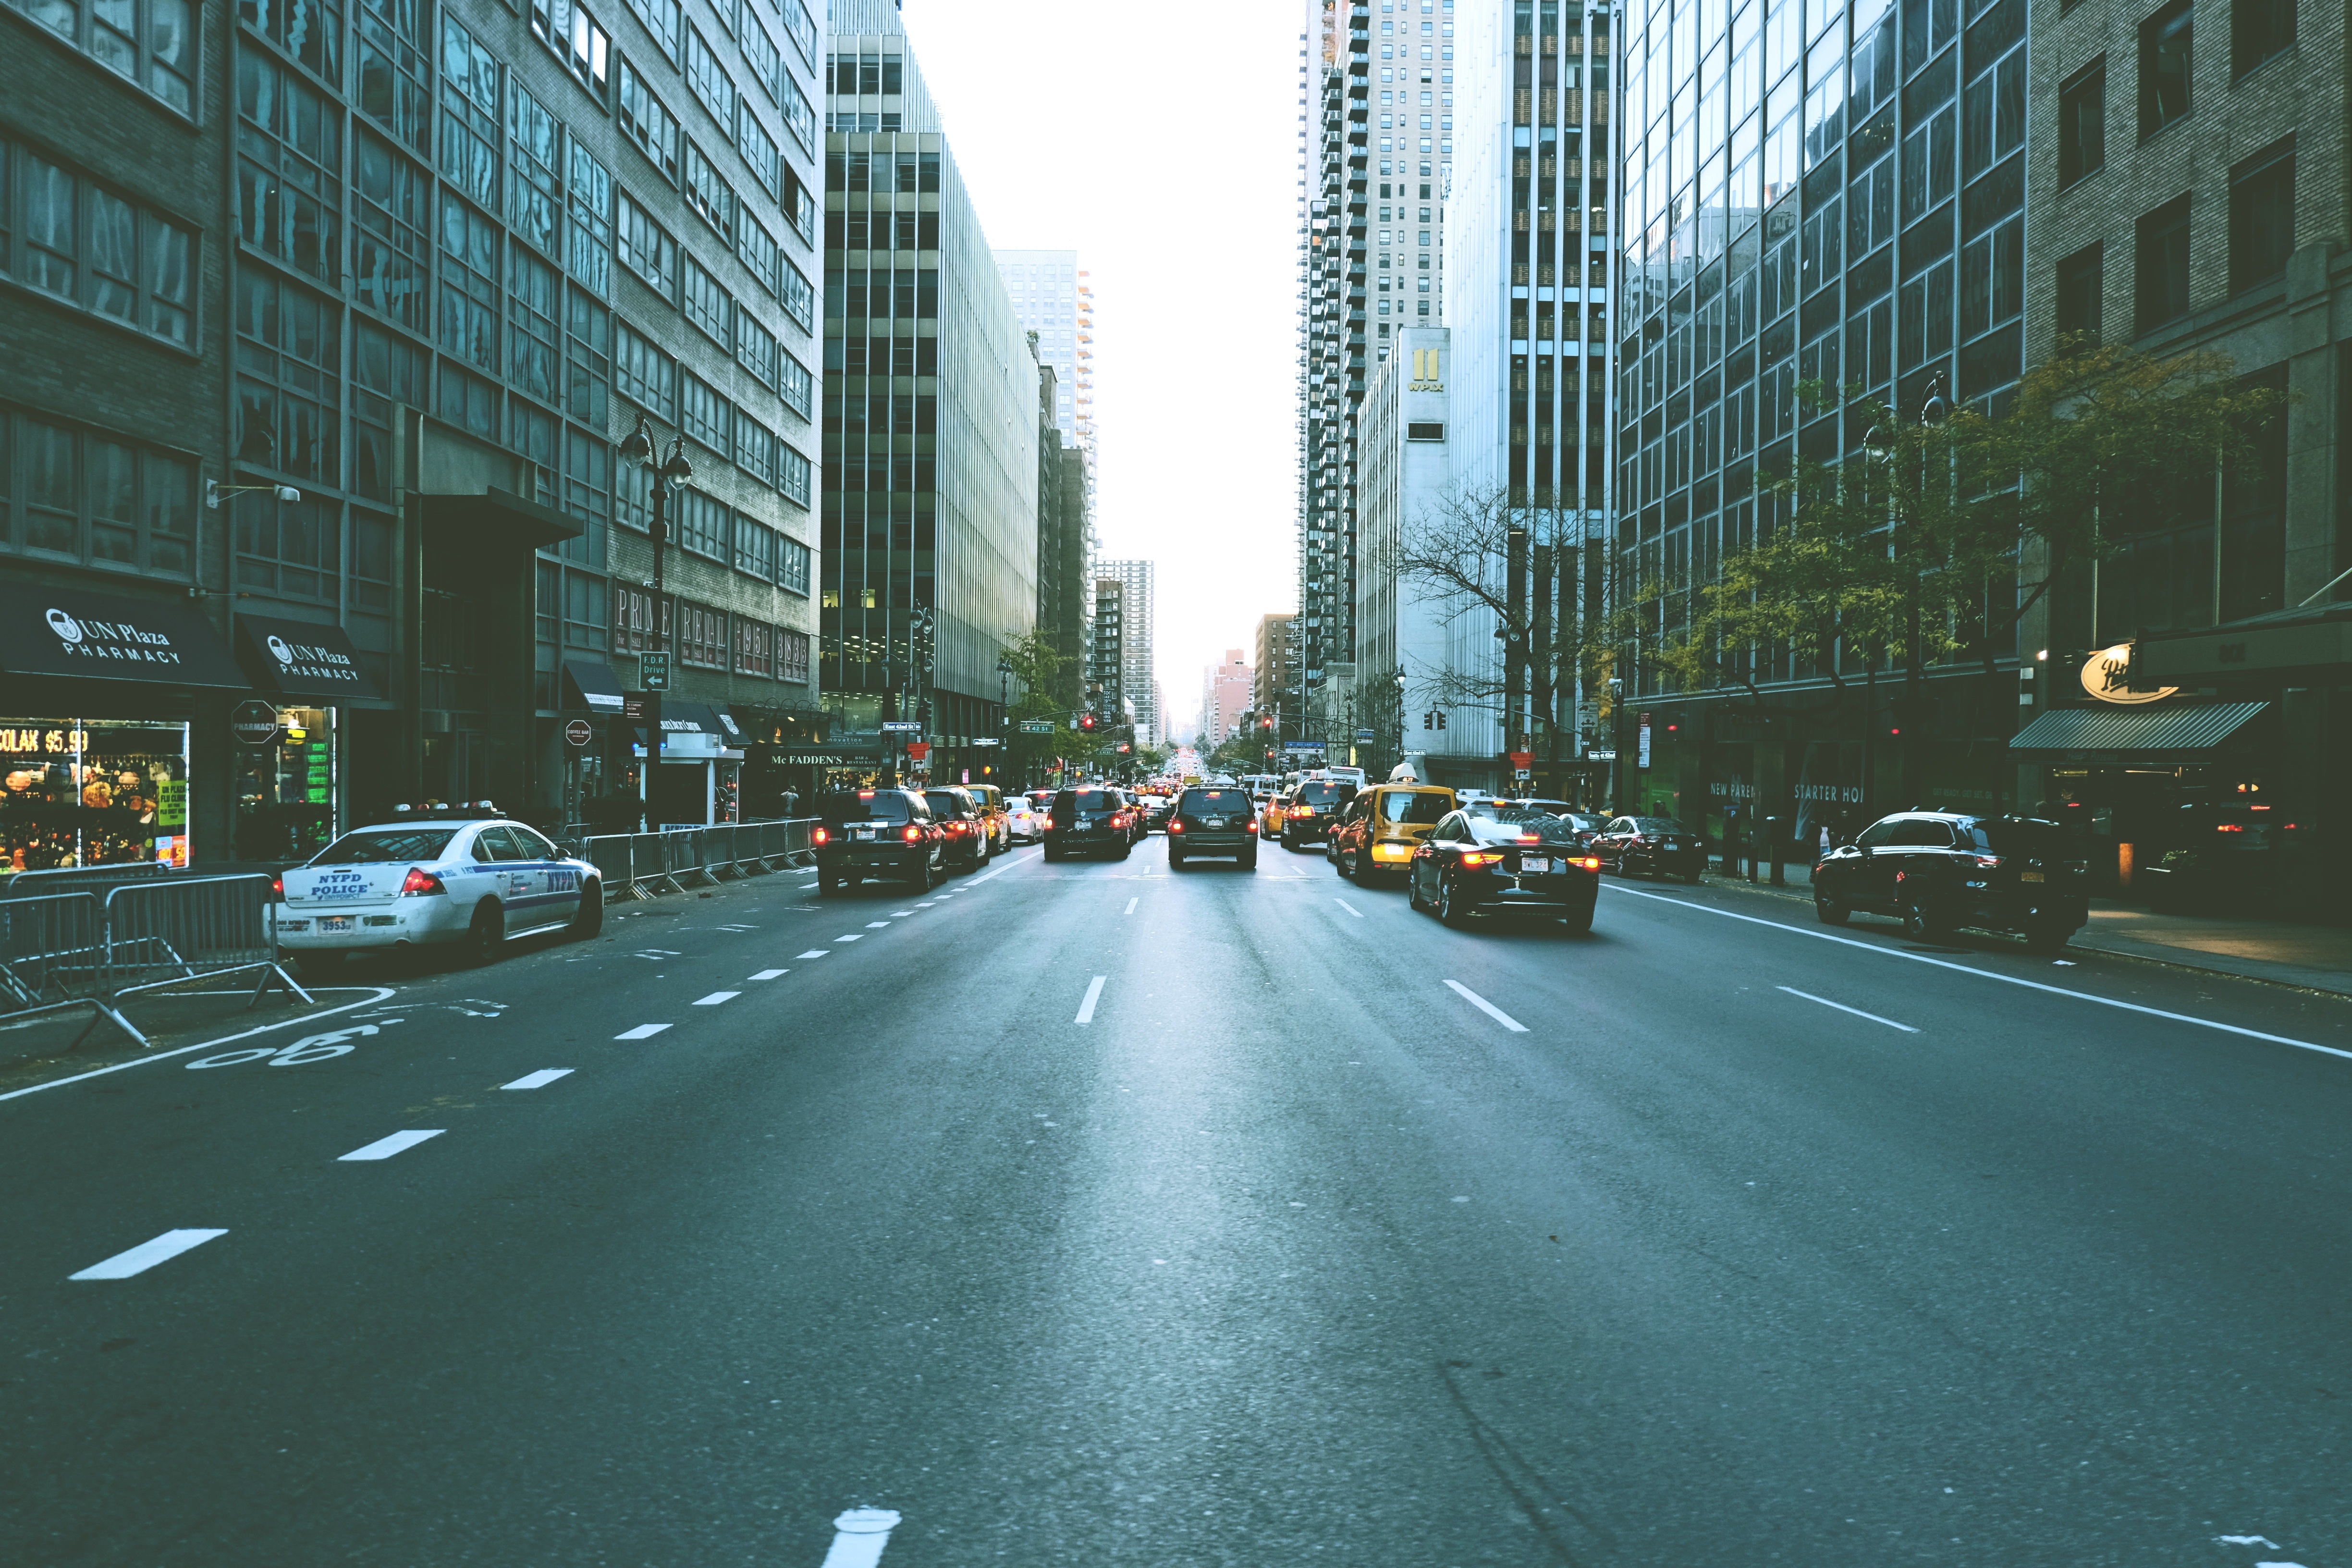
pedestrian, road, traffic, street, highway, city, urban, cityscape, downtown, city street, lane, automobiles, infrastructure, metropolis, neighbourhood, road surface, urban area, metropolitan area, nonbuilding structure